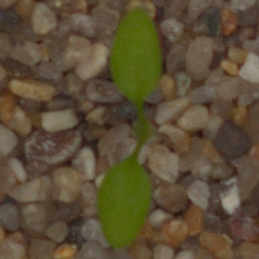
Label: common_chickweed